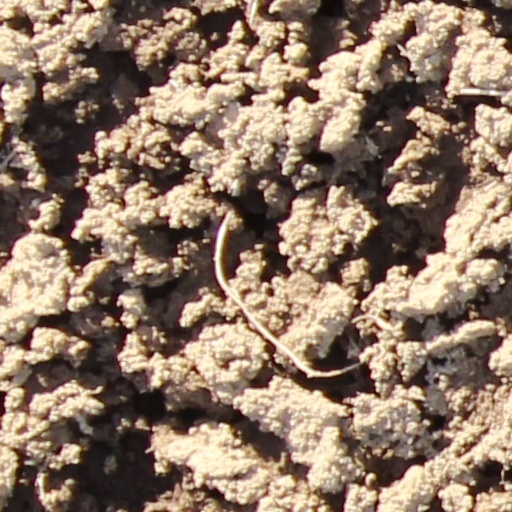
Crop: wheat